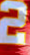
Number: 2